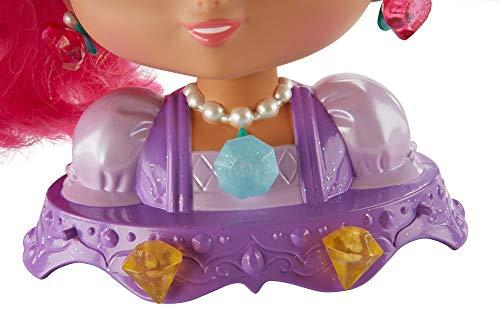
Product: Fisher-Price Nickelodeon Shimmer & Shine, Sparkle & Style, Shimmer Playset
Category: Toys & Games | Baby & Toddler Toys
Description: Little genies can create endless styles for Shimmer.
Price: $15.85
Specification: ProductDimensions:6x4.2x7.3inches|ItemWeight:1pounds|ShippingWeight:1.3pounds(Viewshippingratesandpolicies)|DomesticShipping:ItemcanbeshippedwithinU.S.|InternationalShipping:ThisitemcanbeshippedtoselectcountriesoutsideoftheU.S.LearnMore|ASIN:B06Y3QN6Z2|Itemmodelnumber:FLV03|Manufacturerrecommendedage:36months-7years